Eleanor L. Ross

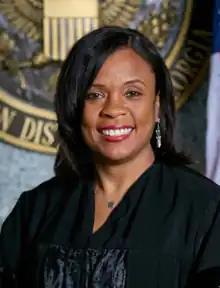

Eleanor Louise Ross (née Barnwell; born December 8, 1967) is a United States district judge of the United States District Court for the Northern District of Georgia and former judge of the DeKalb County State Court.